Irma Boom

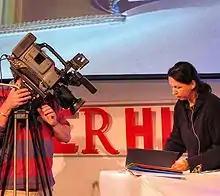
Irma Boom presenting her book Grafisch Nederland 2005 Kleur/Colour at the University of Amsterdam, November 2004

Boom's books take on an architectural form and she views them as a unique medium for delivery of information. A thorough reflection of a book's content leads Boom to her design decisions. It is her aim to enhance the readers' understanding while at the same time creating an object of beauty, with quality and permanence. Boom considers the entire landscape of the book including the edges. She builds three-dimensional models in miniature scale to aid in the development of her books. From typography to material, every detail Boom applies to her projects possesses an underlying logic.